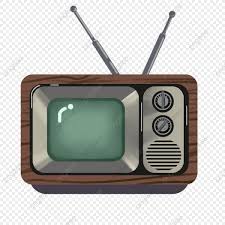
Nataal bii ab tele moo ci nekk bu ànd ak rojo.
 Mi ngi am ci digg bi lu verte . Am na ay biton yu nekk ci wet gi, ñaari biton. Am na tamit ab "baffle" bu nekk ci suuf. Am na tamit ñaari NTN yu taxaw.